History of Qantas

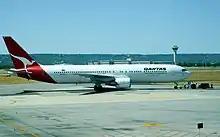
Qantas 767-338ER at Perth International Airport

The first jet aircraft on the Australian register (and the 29th 707 built) was registered VH-EBA and named "City of Canberra". This aircraft returned to Australia as VH-XBA in December 2006 for display in the Qantas Founders Outback Museum at Longreach, Queensland. The Boeing 707-138 was a shorter version of the Boeing 707 that was ordered only by Qantas. The first Qantas jet service was on 29 July 1959 from Sydney to San Francisco via Nadi and Honolulu. On 5 September 1959 Qantas became the third airline to fly jets across the North Atlantic, after BOAC and Pan Am, operating between London and New York as part of the service from Sydney. All of the turbojet aircraft were converted to upgraded turbofan engines in 1961 and were rebranded as "V-Jets" from the Latin "vannus" meaning fan. While jets superseded Super Constellations on the Kangaroo and Southern Cross services, they remained flying on the Wallaby Route.